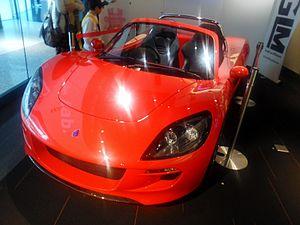
Green Lord Motors, officiellement GLM Co., Ltd., est un constructeur automobile japonais.